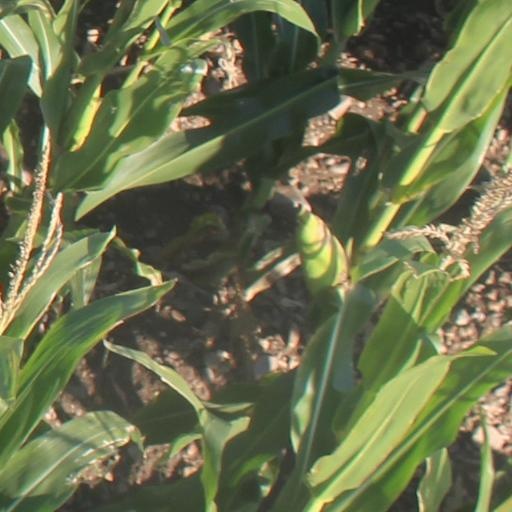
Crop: maize; corn